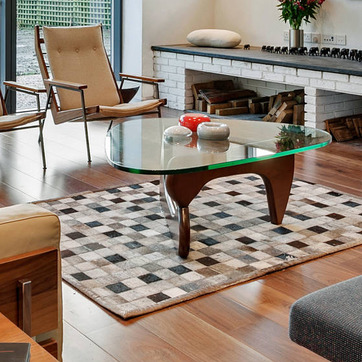
Material: wood